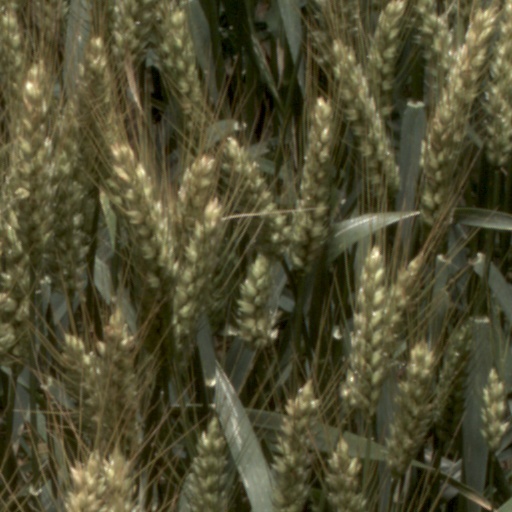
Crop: wheat